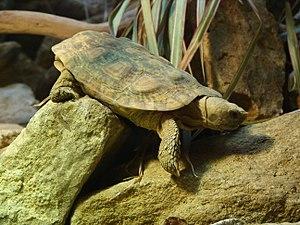
Malacochersus tornieri, unique représentant du genre Malacochersus, est une espèce de tortues terrestres de la famille des Testudinidae.